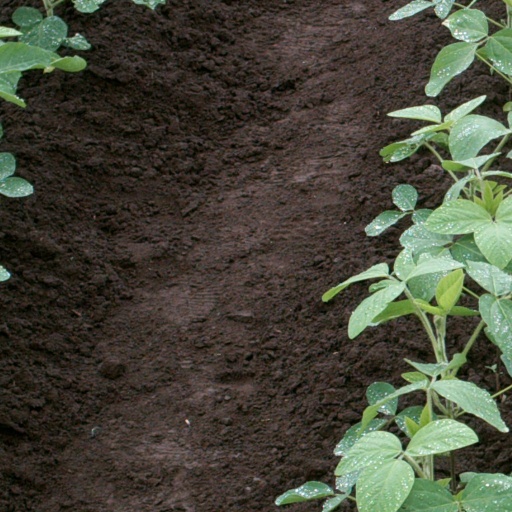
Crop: soybean